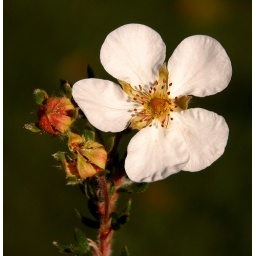
White flower against green